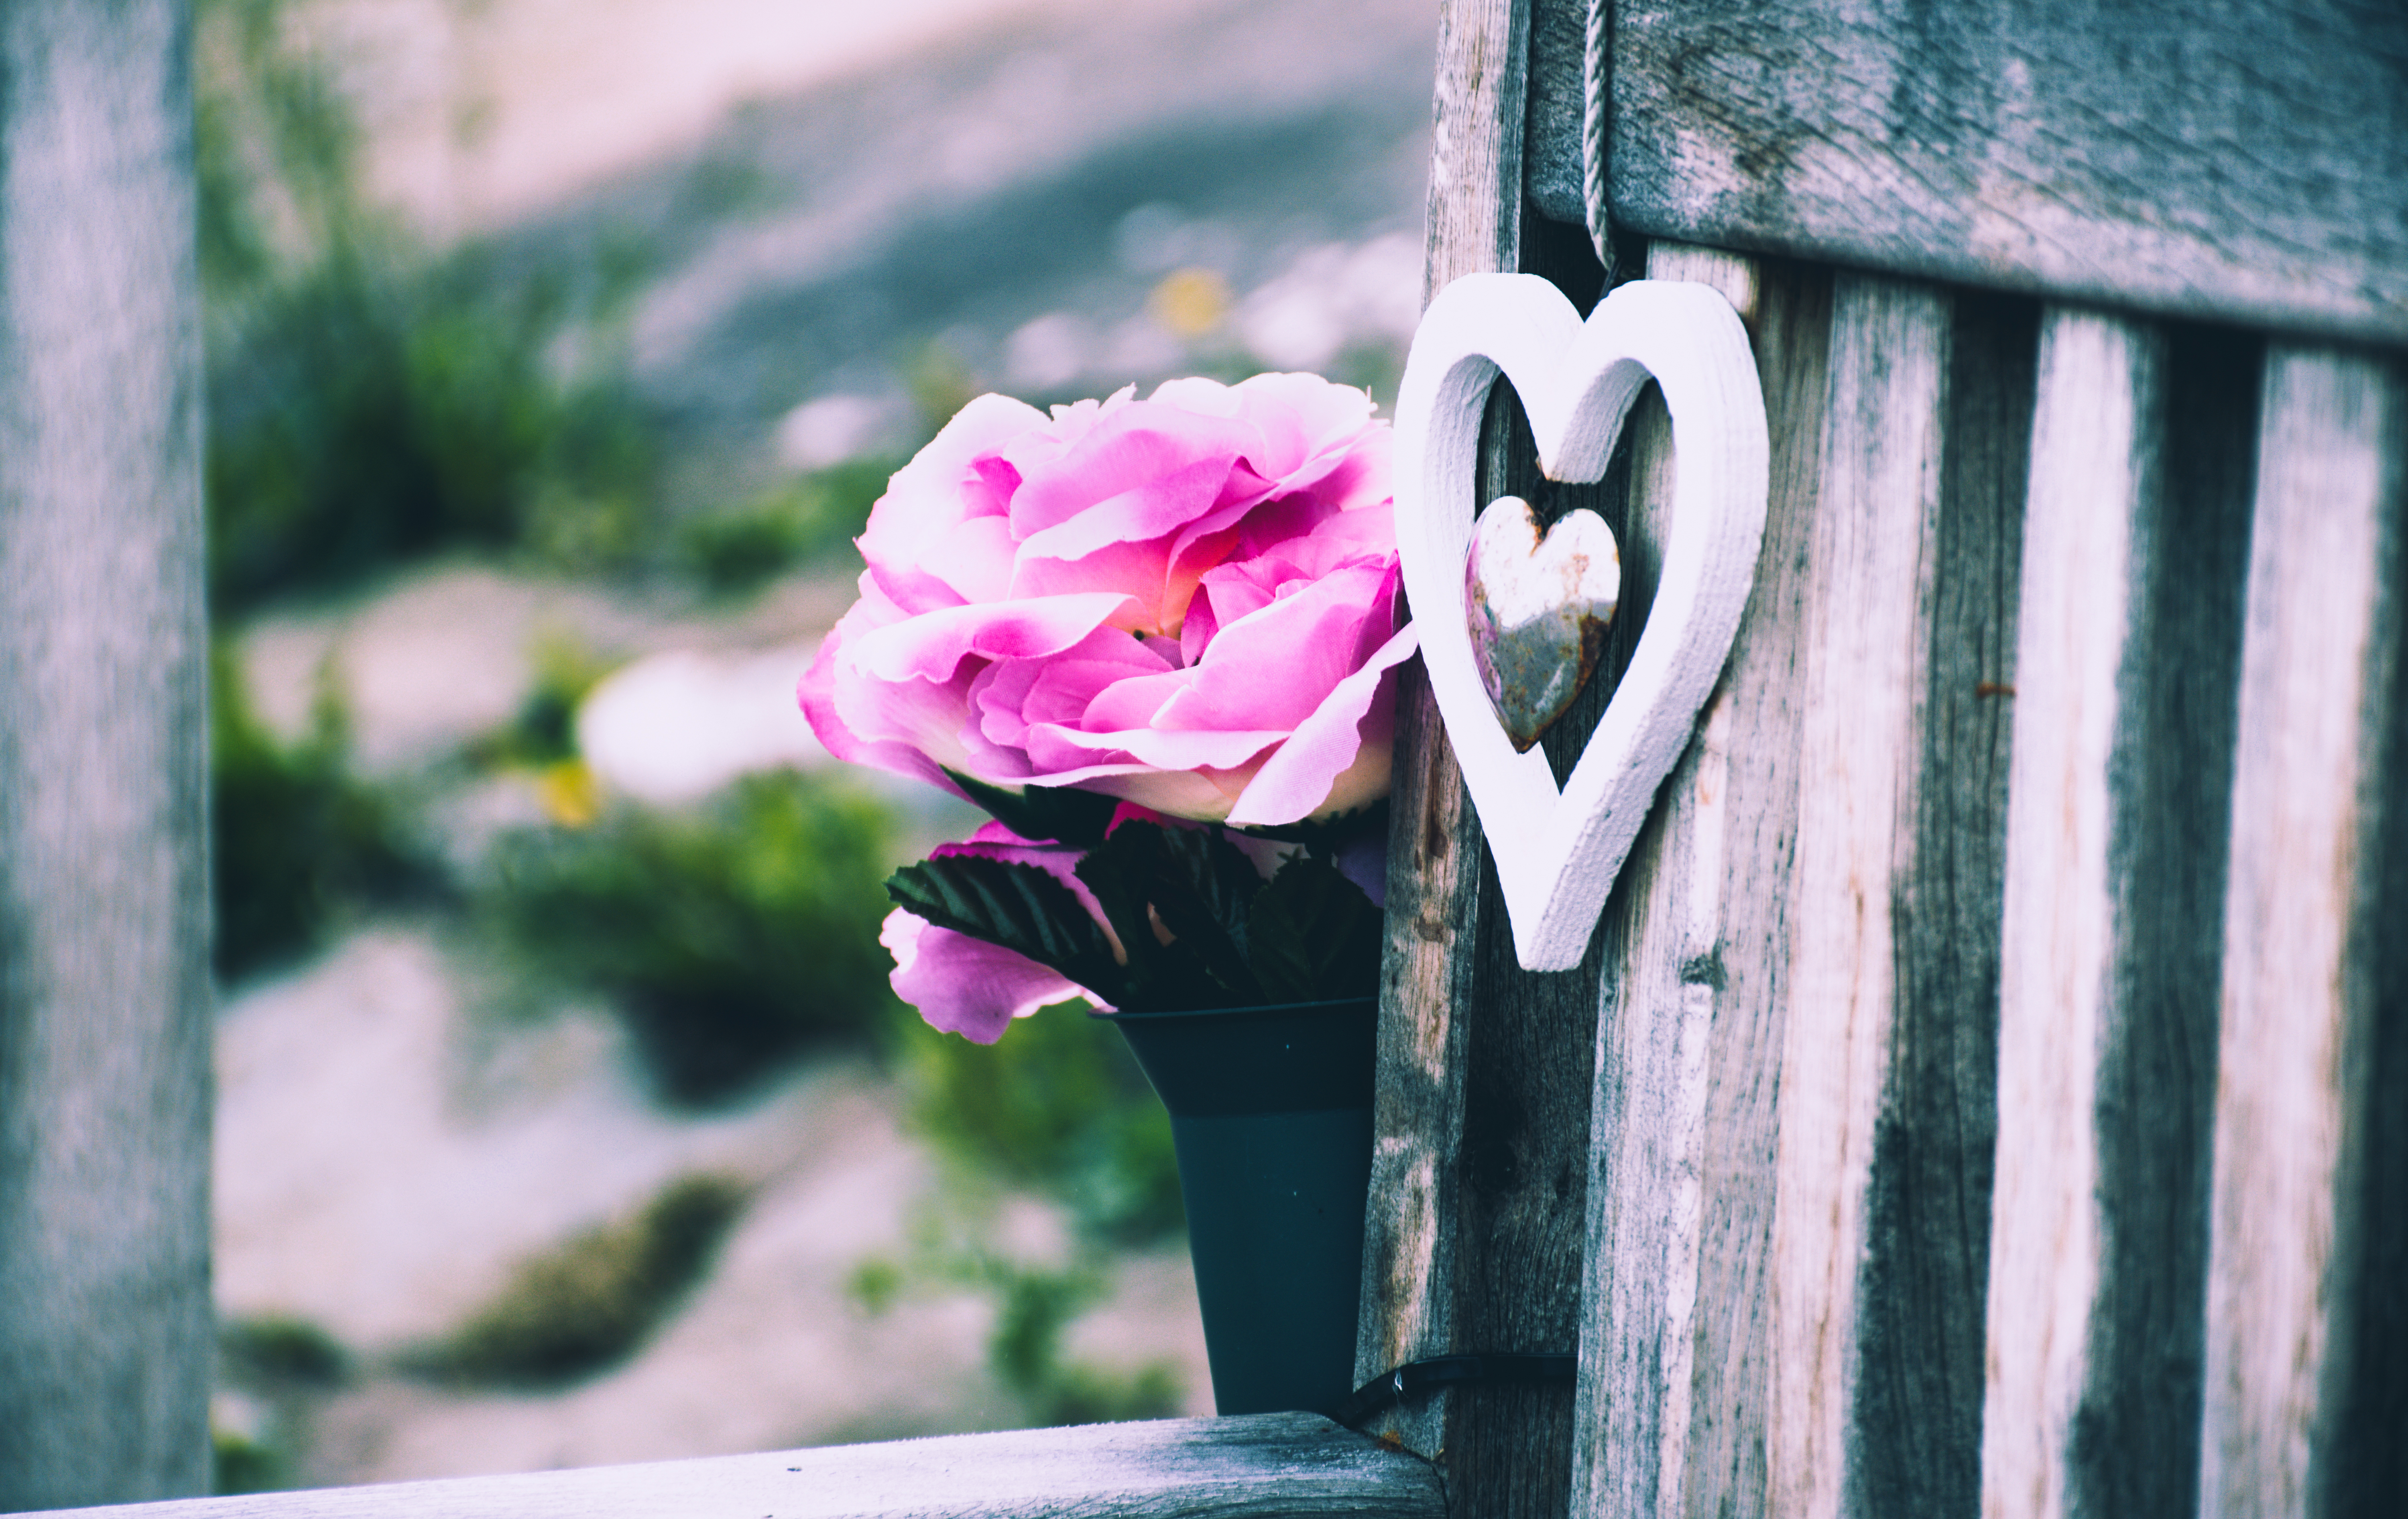
blur, plant, wood, white, bench, photography, leaf, flower, rustic, summer, love, decoration, spring, green, red, color, romance, blue, garden, pink, outdoors, bright, wooden, photograph, vertical, beautiful